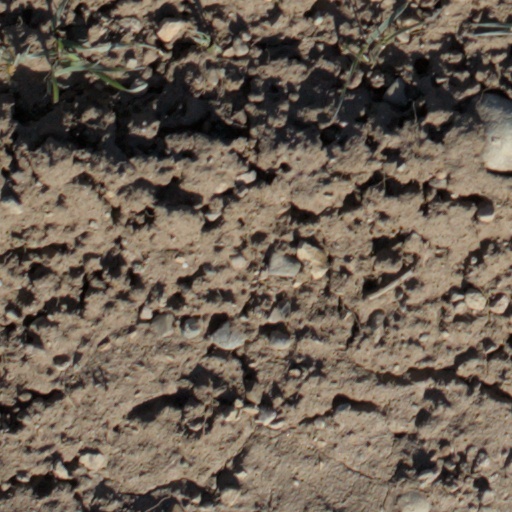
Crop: wheat